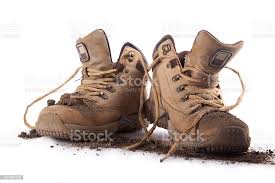
Waste category: shoes